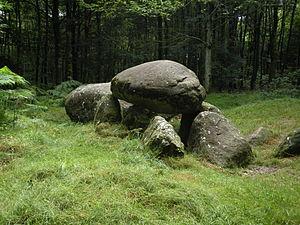
Le dolmen de la «
Le département d'Ille-et-Vilaine comporte toutes les formes de monuments mégalithiques.
La Pierre Courcoulée ou Pierre des Huguenots est une allée couverte située à Landéan dans le département d'Ille-et-Vilaine.
Landéan est une commune française située dans le département d'Ille-et-Vilaine, en région Bretagne, peuplée de 1 205 habitants.